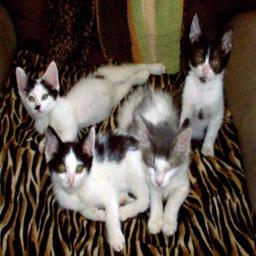
Animal: cats